Railbanking

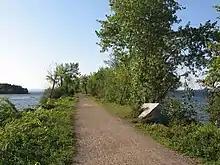
This causeway once carried the Rutland Railroad over portions of Vermont's largest lake, Lake Champlain

A single section of a route changed in this way could have serious consequences for the viability of a restoration of rail service, with the costs of repurchasing the land or right-of-way or of restoring the site to its former condition outweighing the economic benefit. Over the full length of a railway's route with many different owners, the reopening costs could be considerable.